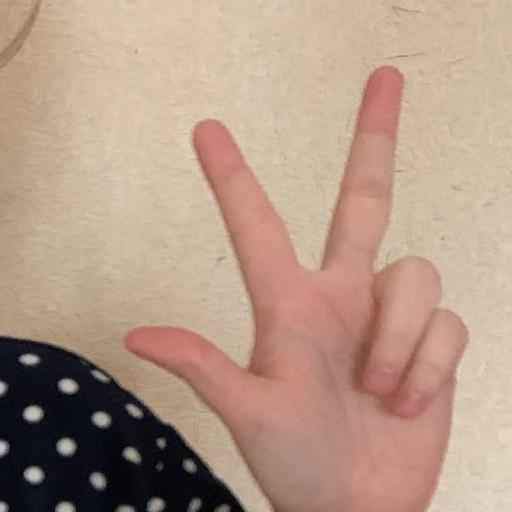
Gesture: three2